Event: Nepal Earthquake
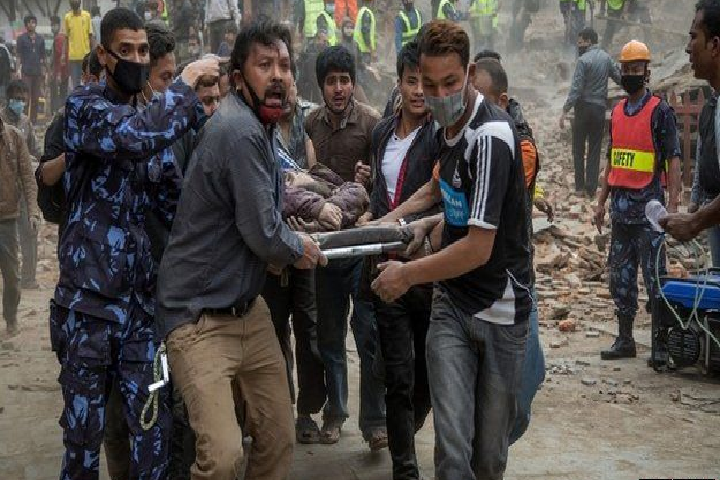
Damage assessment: damage